McCrory Stores

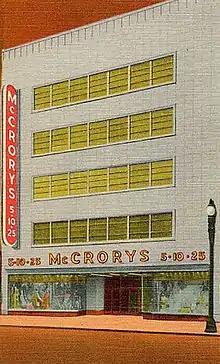
McCrory's in Syracuse, NY

At its height, McCrory's operated 1,300 stores under its own name and as TG&Y, McLellan (merged in 1958), H. L. Green, Silvers, G.C. Murphy, J.J. Newberry and Otasco, which it had acquired through the years. McCrory's parent Rapid-American also owned Lerner Stores and National Shirt (acquired by McCrory's in 1960).